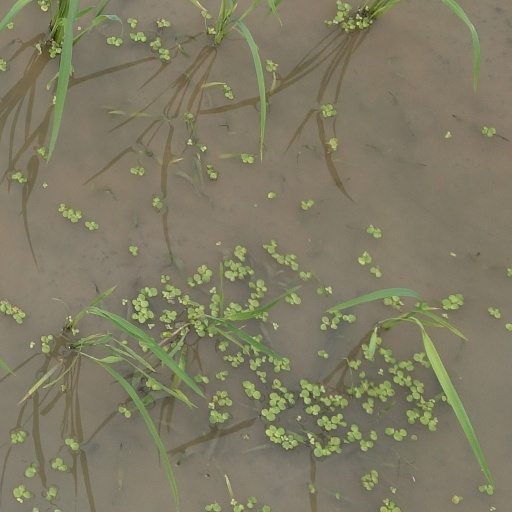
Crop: rice